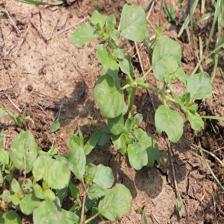
Label: BroadLeafWeed